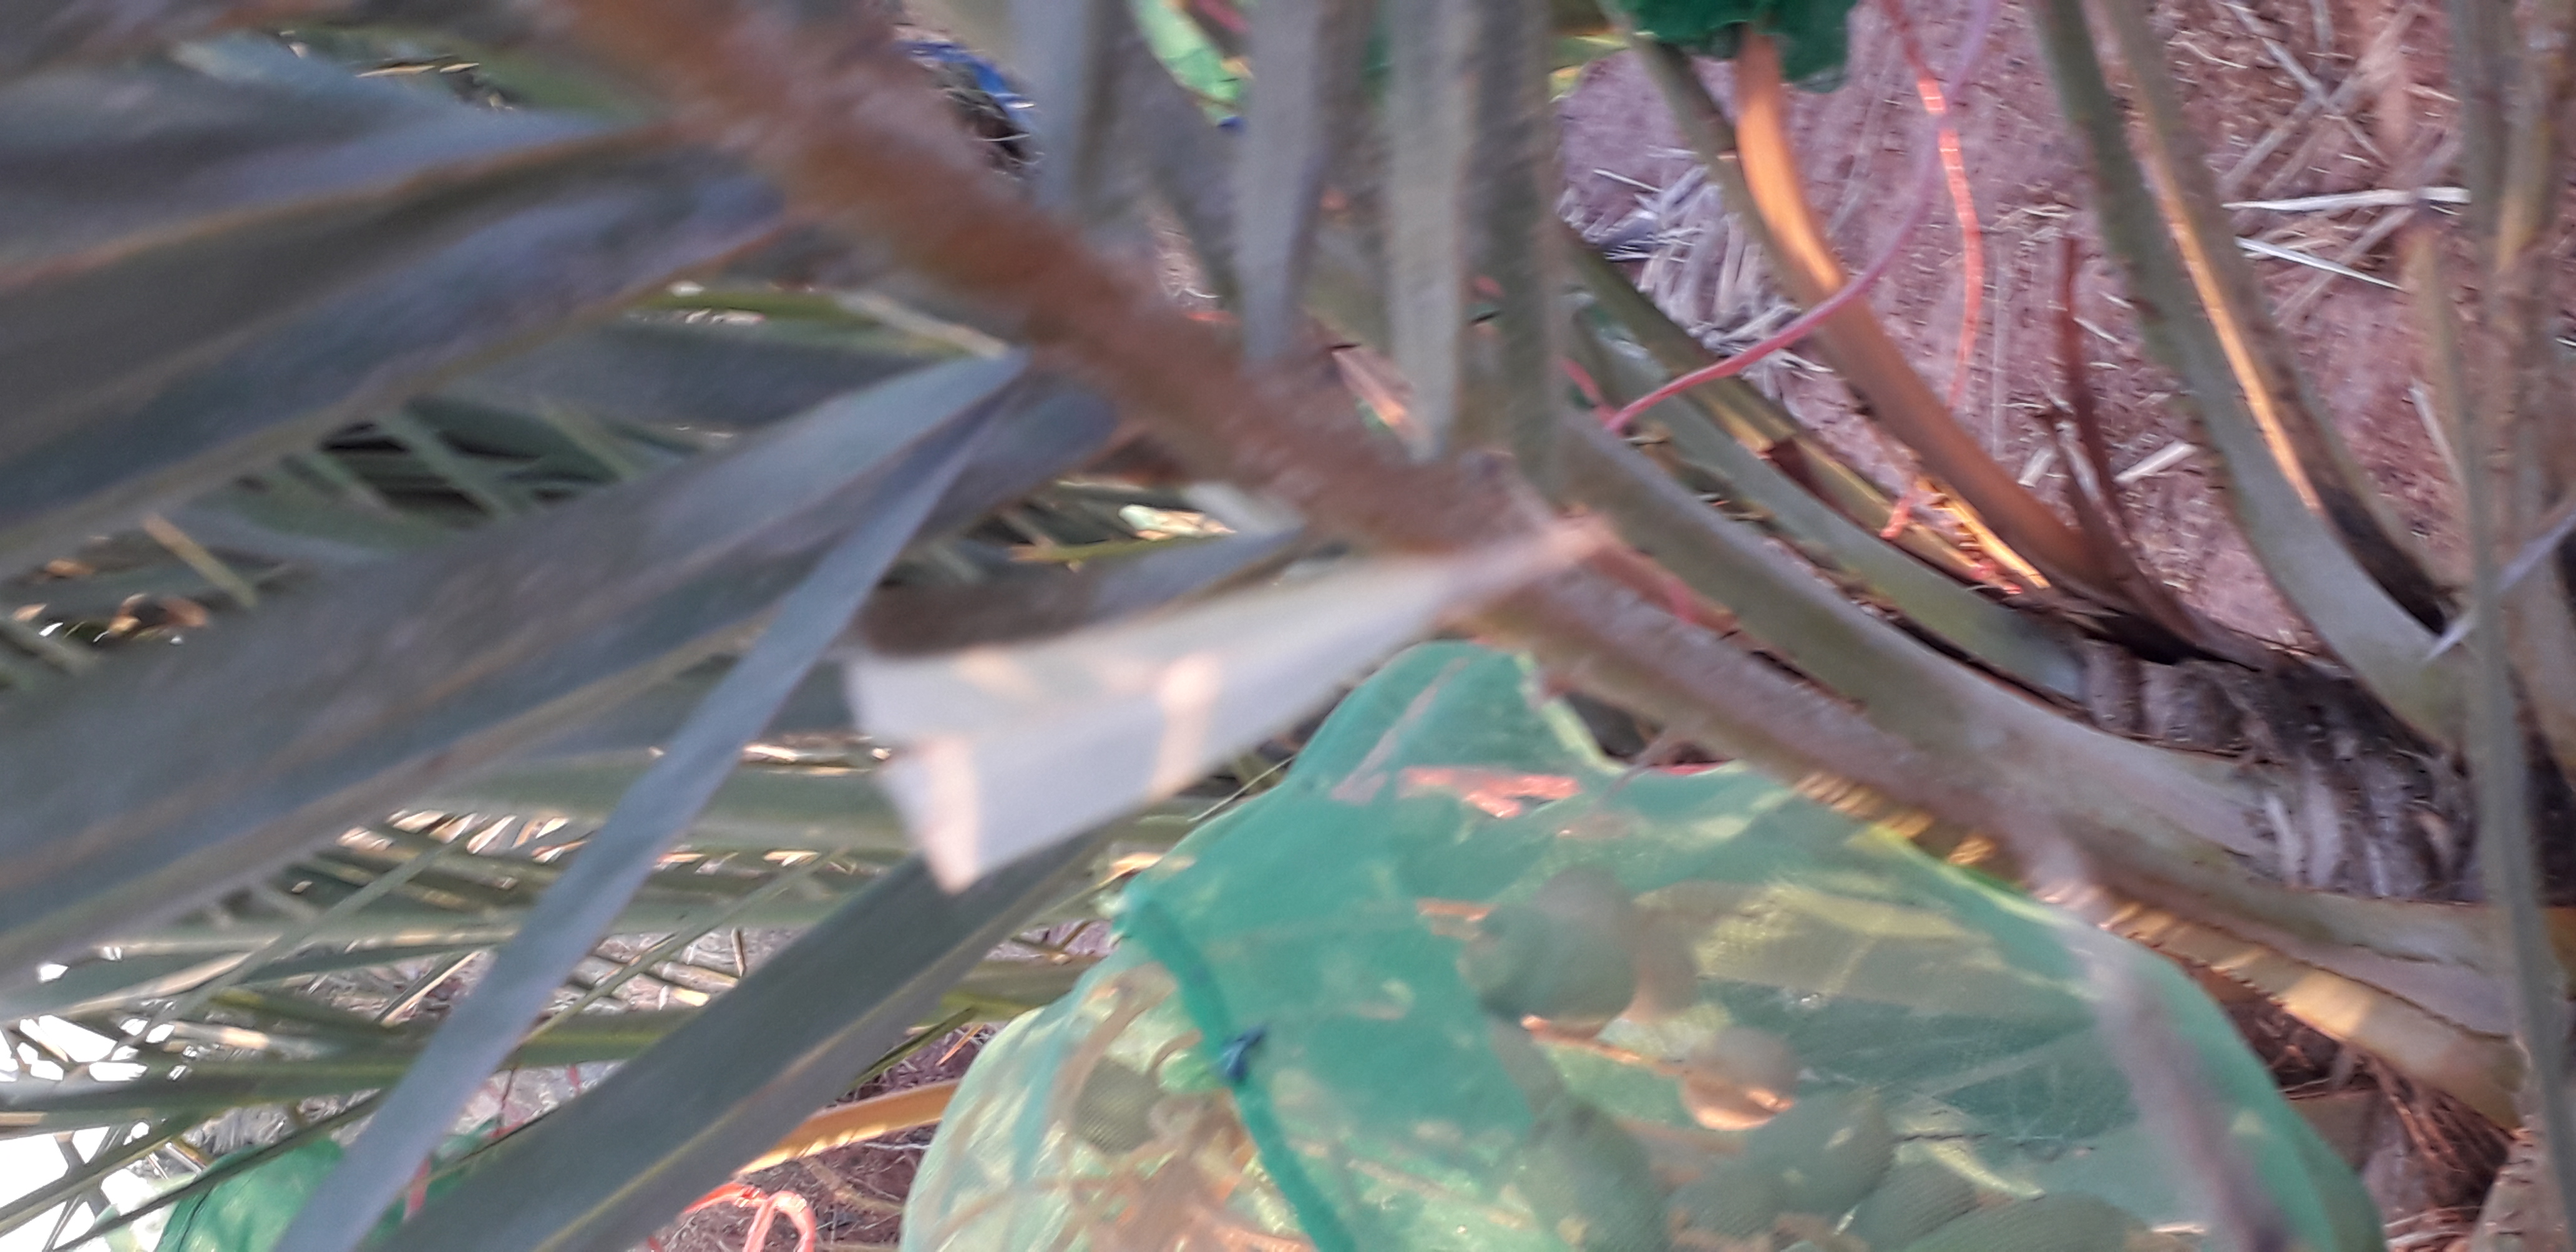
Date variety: Boumajhoul